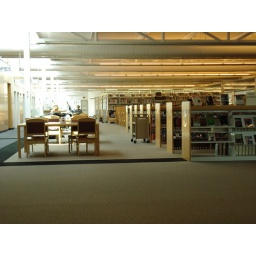
the table where i often study in the library